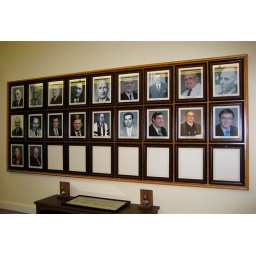
former pastors wall in library